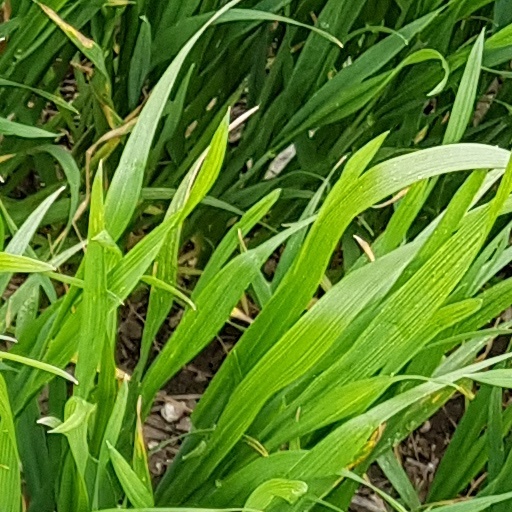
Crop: wheat